Croesyceiliog School

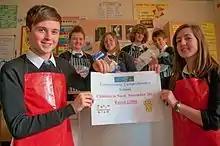
Children in Need Day at the school

In September 1970, the campus of the two schools and college merged to form the Croesyceiliog Bilateral School, where the Secondary Modern (East) buildings housed the lower three forms, and the Grammar (West) buildings housed the upper three. It was officially named Croesyceiliog Comprehensive School the following year. In January 1975 the new Sixth Form building opened in the centre of the school. In the 1970s and 80s, a dozen prefabricated buildings were constructed around the school as the pupil population reached nearly 2,000. Three of the prefabs remain as Welsh language classrooms and a fourth was rebuilt as a Youth Centre behind the Community College (now Music suite). In 2006 a Fitness Suite opened to the rear of the West Gymnasiums, and in 2010 a perimeter fence was installed surrounding the entire site.